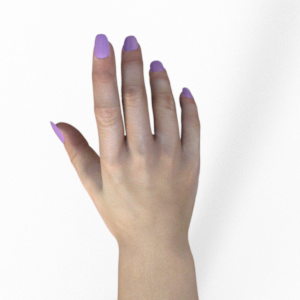
Label: paper